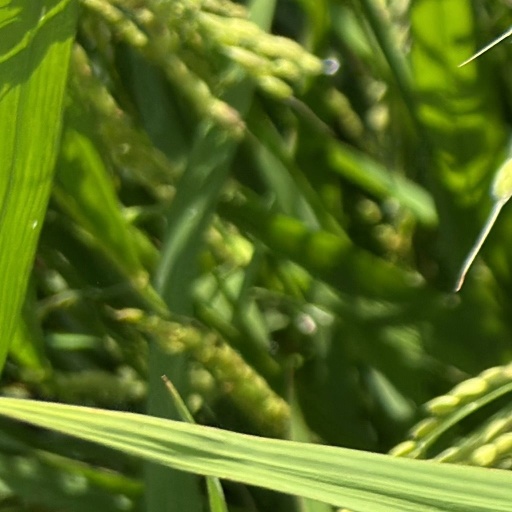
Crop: rice